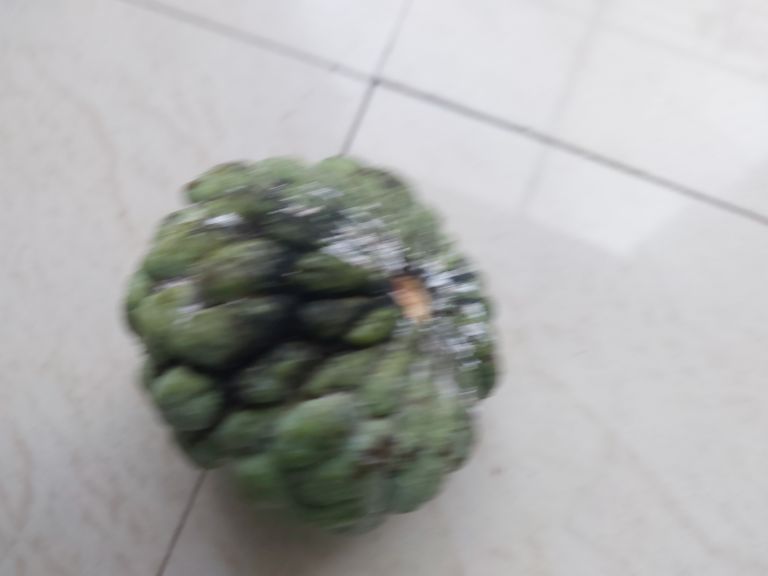
Disease label: Athracnose